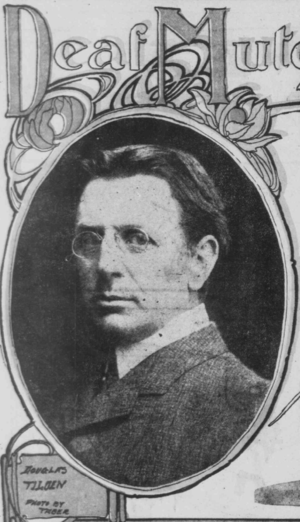
Douglas Tilden est un sculpteur américain. Après avoir été atteint par la scarlatine dans son enfance, il est devenu sourd. Il a ensuite étudié à la California School for the Deaf et plus tard, a été formé à la sculpture à Paris par son maître Paul-François Choppin. Il a été marié à Elizabeth Delano Cole de 1896 à 1926. Tilden est décédé d'une insuffisance cardiaque en 1935, et a été enterré au cimetière de Mountain View.